Greater Manchester Police

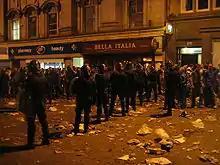
GMP Tactical Aid Unit in deployment during the 2008 UEFA Cup final riots

Aviation support has been provided to the GMP by the National Police Air Service (NPAS) since 2012. NPAS operates a EurocopterEC135 T2+ helicopter call sign NPAS 21 from Manchester Barton Aerodrome,